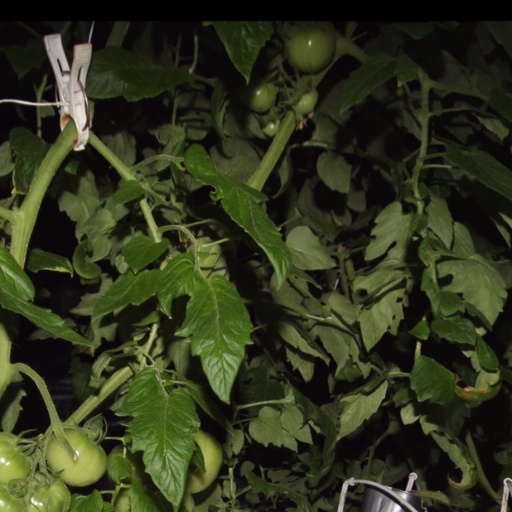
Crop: tomato